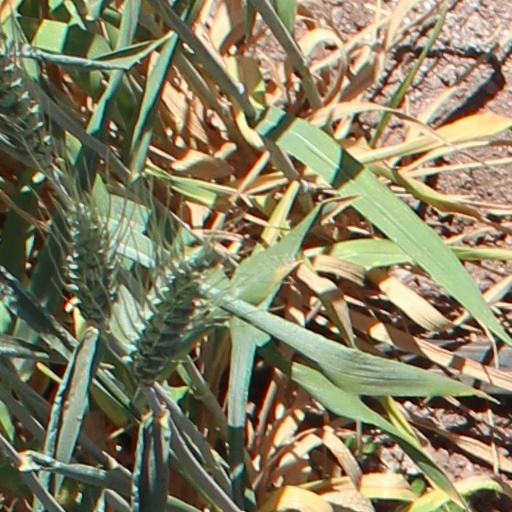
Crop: wheat